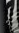
Number: 7